Thorbjørn Jagland

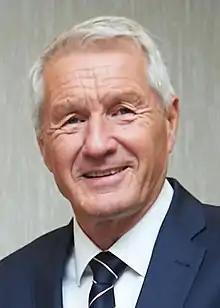
Jagland in 2016

Thorbjørn Jagland (né Johansen; , 5 November 1950) is a Norwegian politician from the Labour Party. He served as the secretary general of the Council of Europe from 2009 to 2019. He served as the prime minister of Norway from 1996 to 1997, as the minister of Foreign Affairs from 2000 to 2001 and as the president of the Storting from 2005 to 2009.